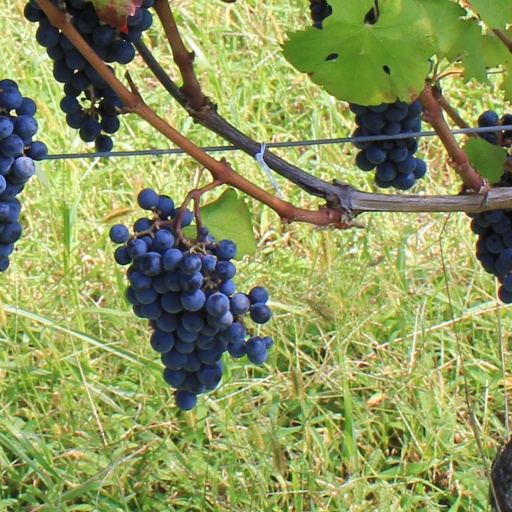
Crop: grape